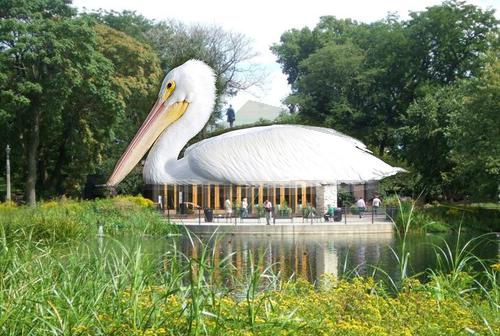
Bird species: White_Pelican
Bird type: waterbird
Background: water